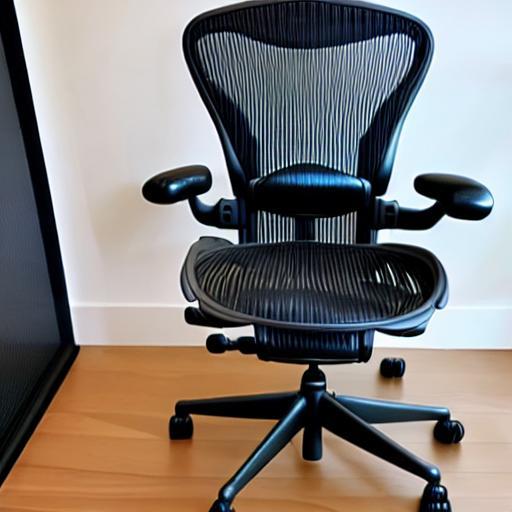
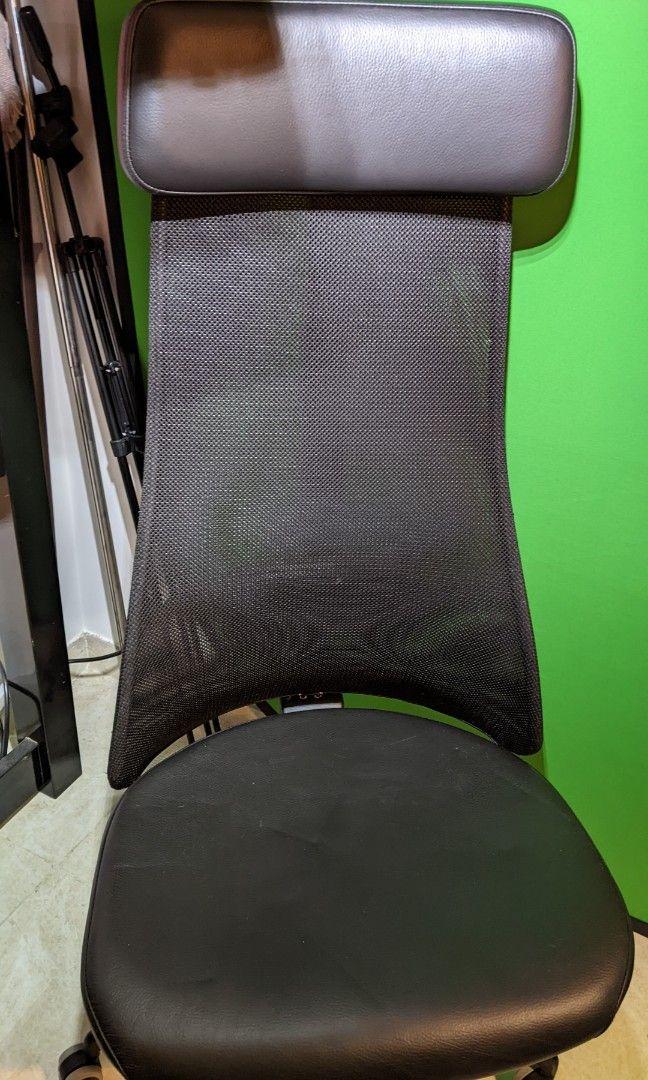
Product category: items_chair
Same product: no